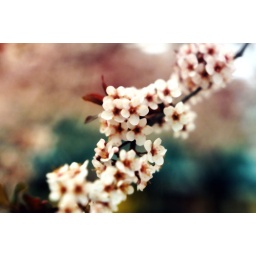
Playing around with the closeup filter in my Spotmatic kit--blossoms on a fruit tree outside the Riverview Cafe, Minneapolis.